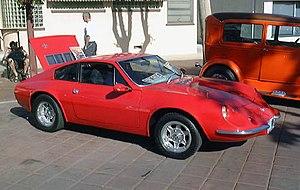
Puma était une marque automobile brésilienne, produisant des véhicules de sport de 1966 à 1995. Les premiers modèles étaient basés sur des châssis de DKW, puis Puma passa à la fin des années 1960 sur des châssis et moteurs Volkswagen et General Motors lorsque DKW disparut au Brésil. Il existait au total une vingtaine de modèles, tous basés sur des châssis tubulaires avec une carrosserie en plastique à renfort de verre.